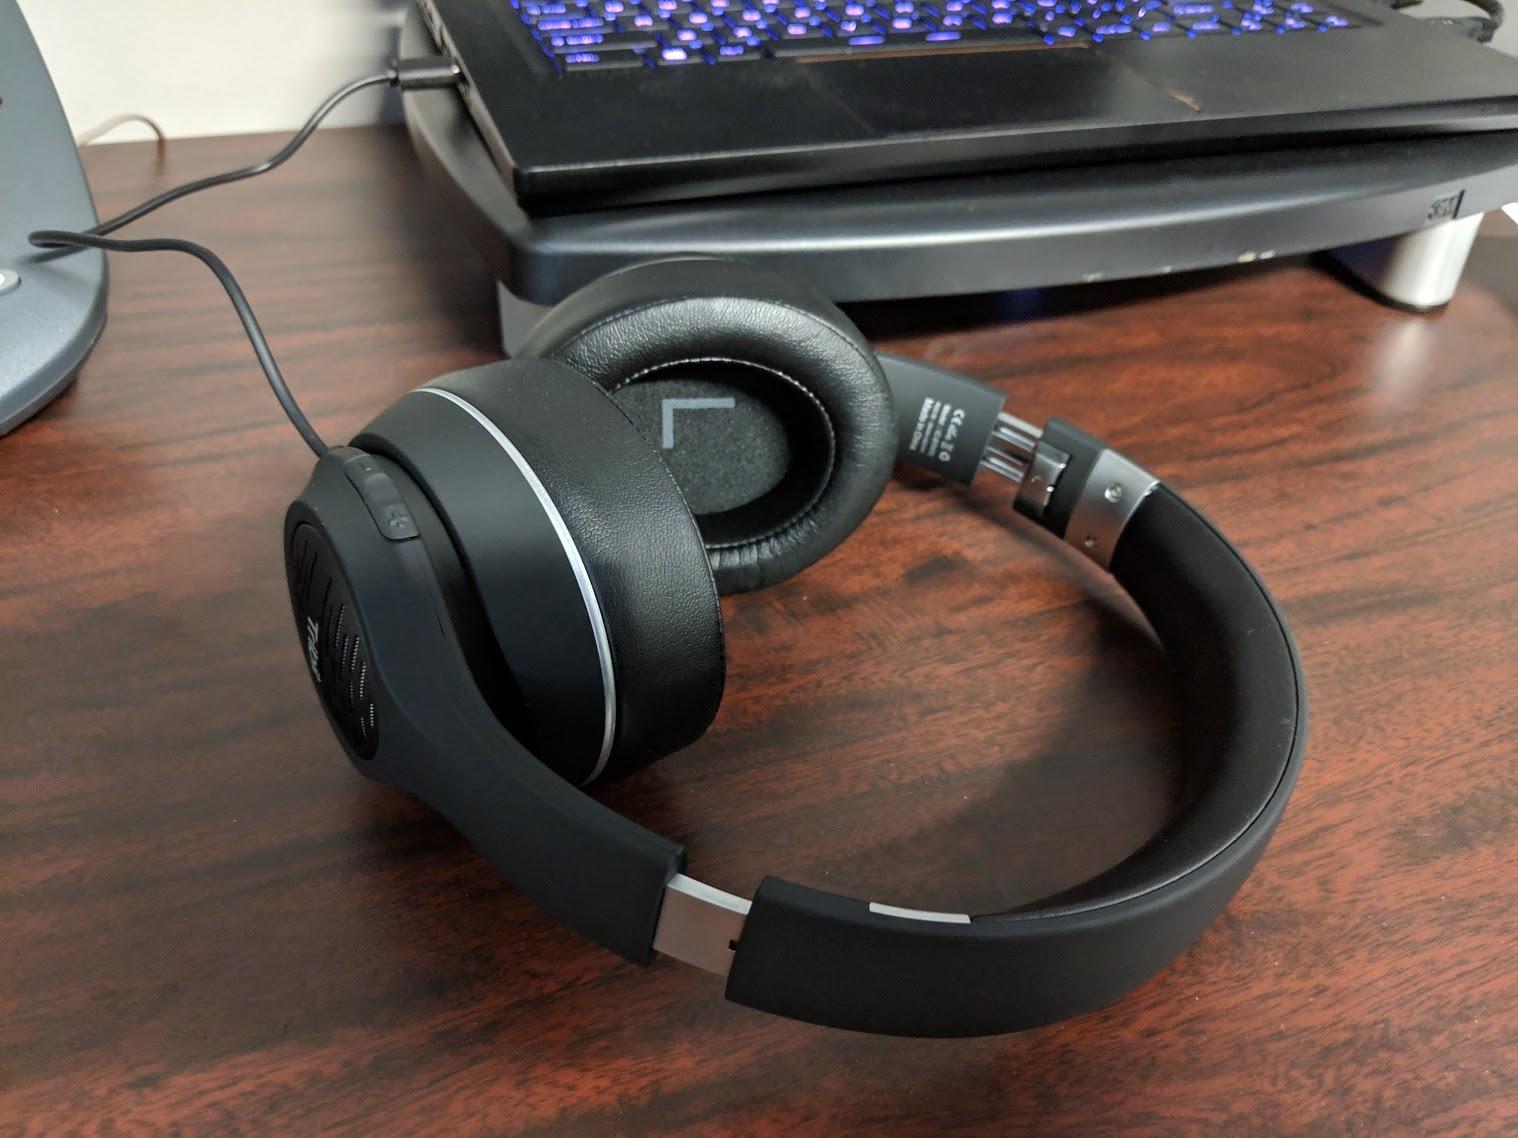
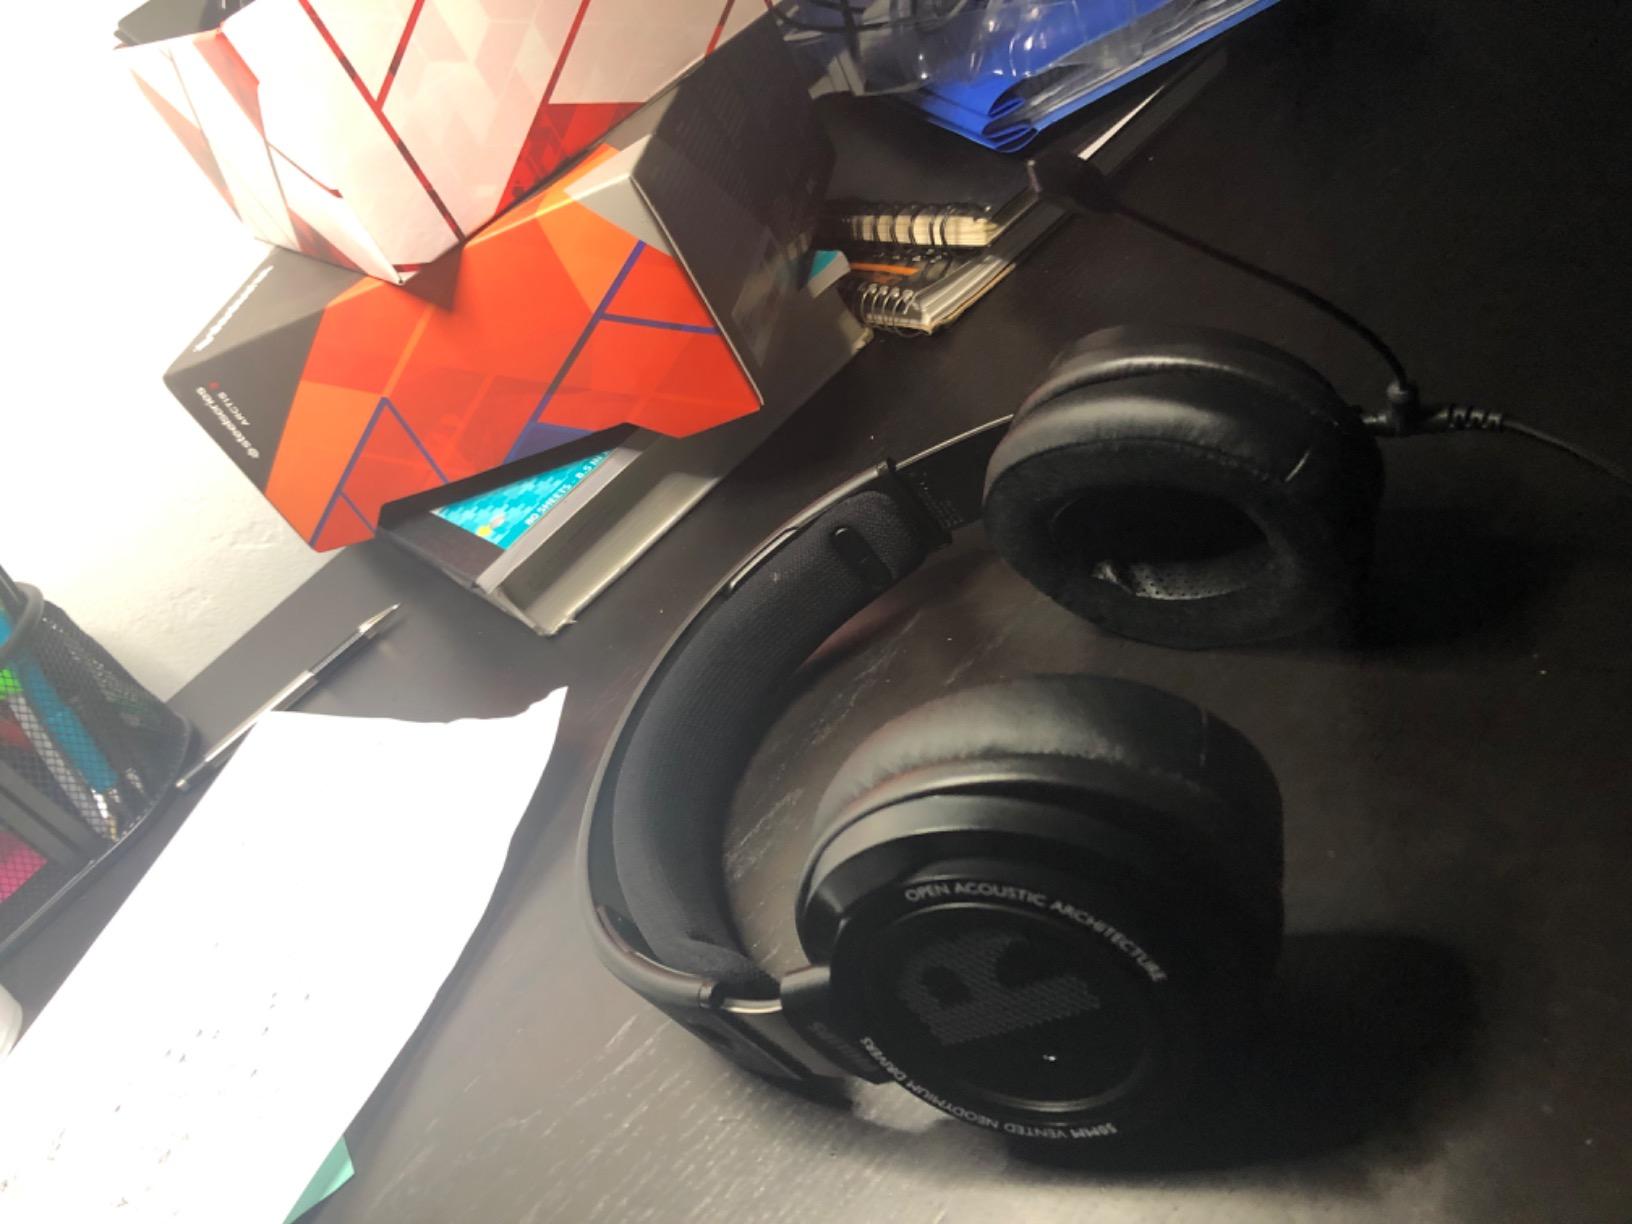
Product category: headphones
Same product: no